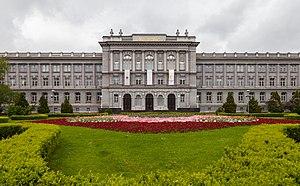
L'institution publique de la collection d'art d'Ante et Wiltrud Topić Mimara, plus connue sous le nom de musée Mimara, ouvert en 1987, est un musée d’art situé dans la ville de Zagreb en Croatie, abritant la collection de Wiltrud et Ante Topić Mimara. D'après un historien de l'art croate, « cela pourrait être la plus grande collection de faux au monde ».